Yannis Tsarouchis

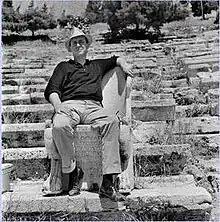
Tsarouchis in a picture by Dimitri Papadimos

Yannis Tsarouchis (13 January 1910 – 20 July 1989) was a Greek modernist painter and set designer who achieved international fame, and was "known in particular for his homoerotic subjects," including soldiers, sailors, and nude males.